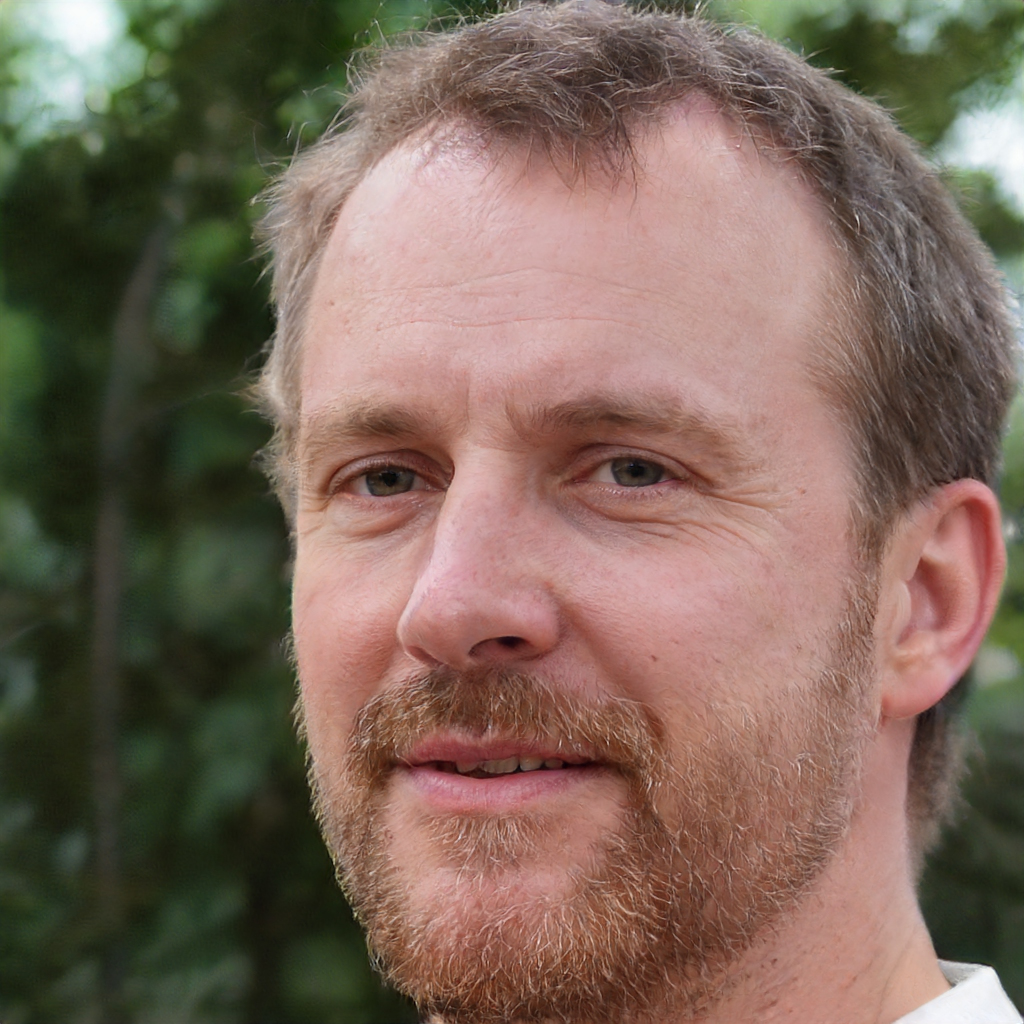
Gender: Male